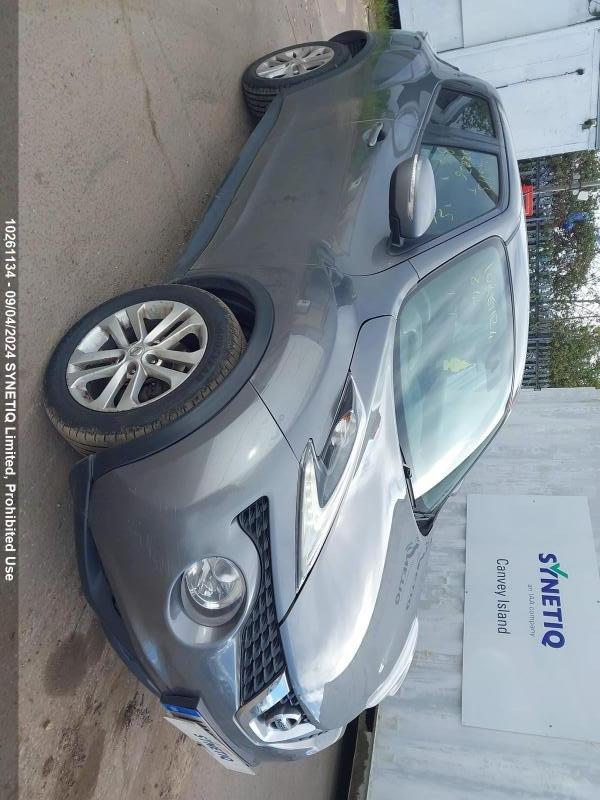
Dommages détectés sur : aile avant droite, porte avant droite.
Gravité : mineur